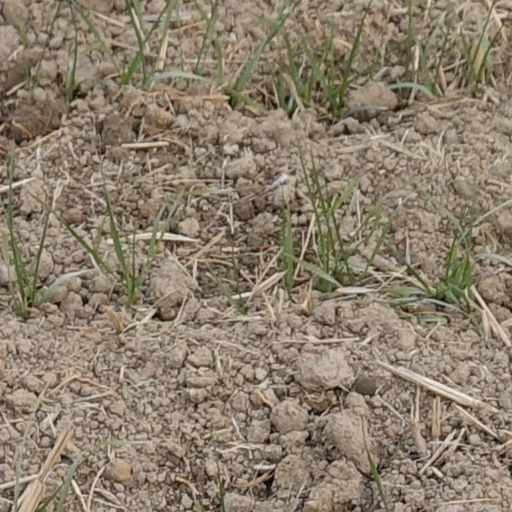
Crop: wheat